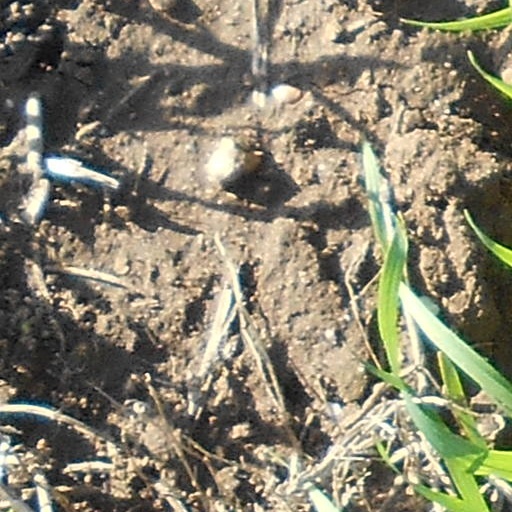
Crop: wheat